English criminal law

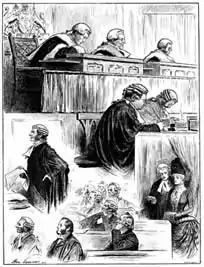
An English court room in 1886, with Lord Chief Justice Coleridge presiding

English criminal law concerns offences, their prevention and the consequences, in England and Wales. Criminal conduct is considered to be a wrong against the whole of a community, rather than just the private individuals affected. The state, in addition to certain international organisations, has responsibility for crime prevention, for bringing the culprits to justice, and for dealing with convicted offenders. The police, the criminal courts and prisons are all publicly funded services, though the main focus of criminal law concerns the role of the courts, how they apply criminal statutes and common law, and why some forms of behaviour are considered criminal. The fundamentals of a crime are a guilty act (or "actus reus") and a guilty mental state (or "mens rea"). The traditional view is that moral culpability requires that a defendant should have recognised or intended that they were acting wrongly, although in modern regulation a large number of offences relating to road traffic, environmental damage, financial services and corporations, create strict liability that can be proven simply by the guilty act.